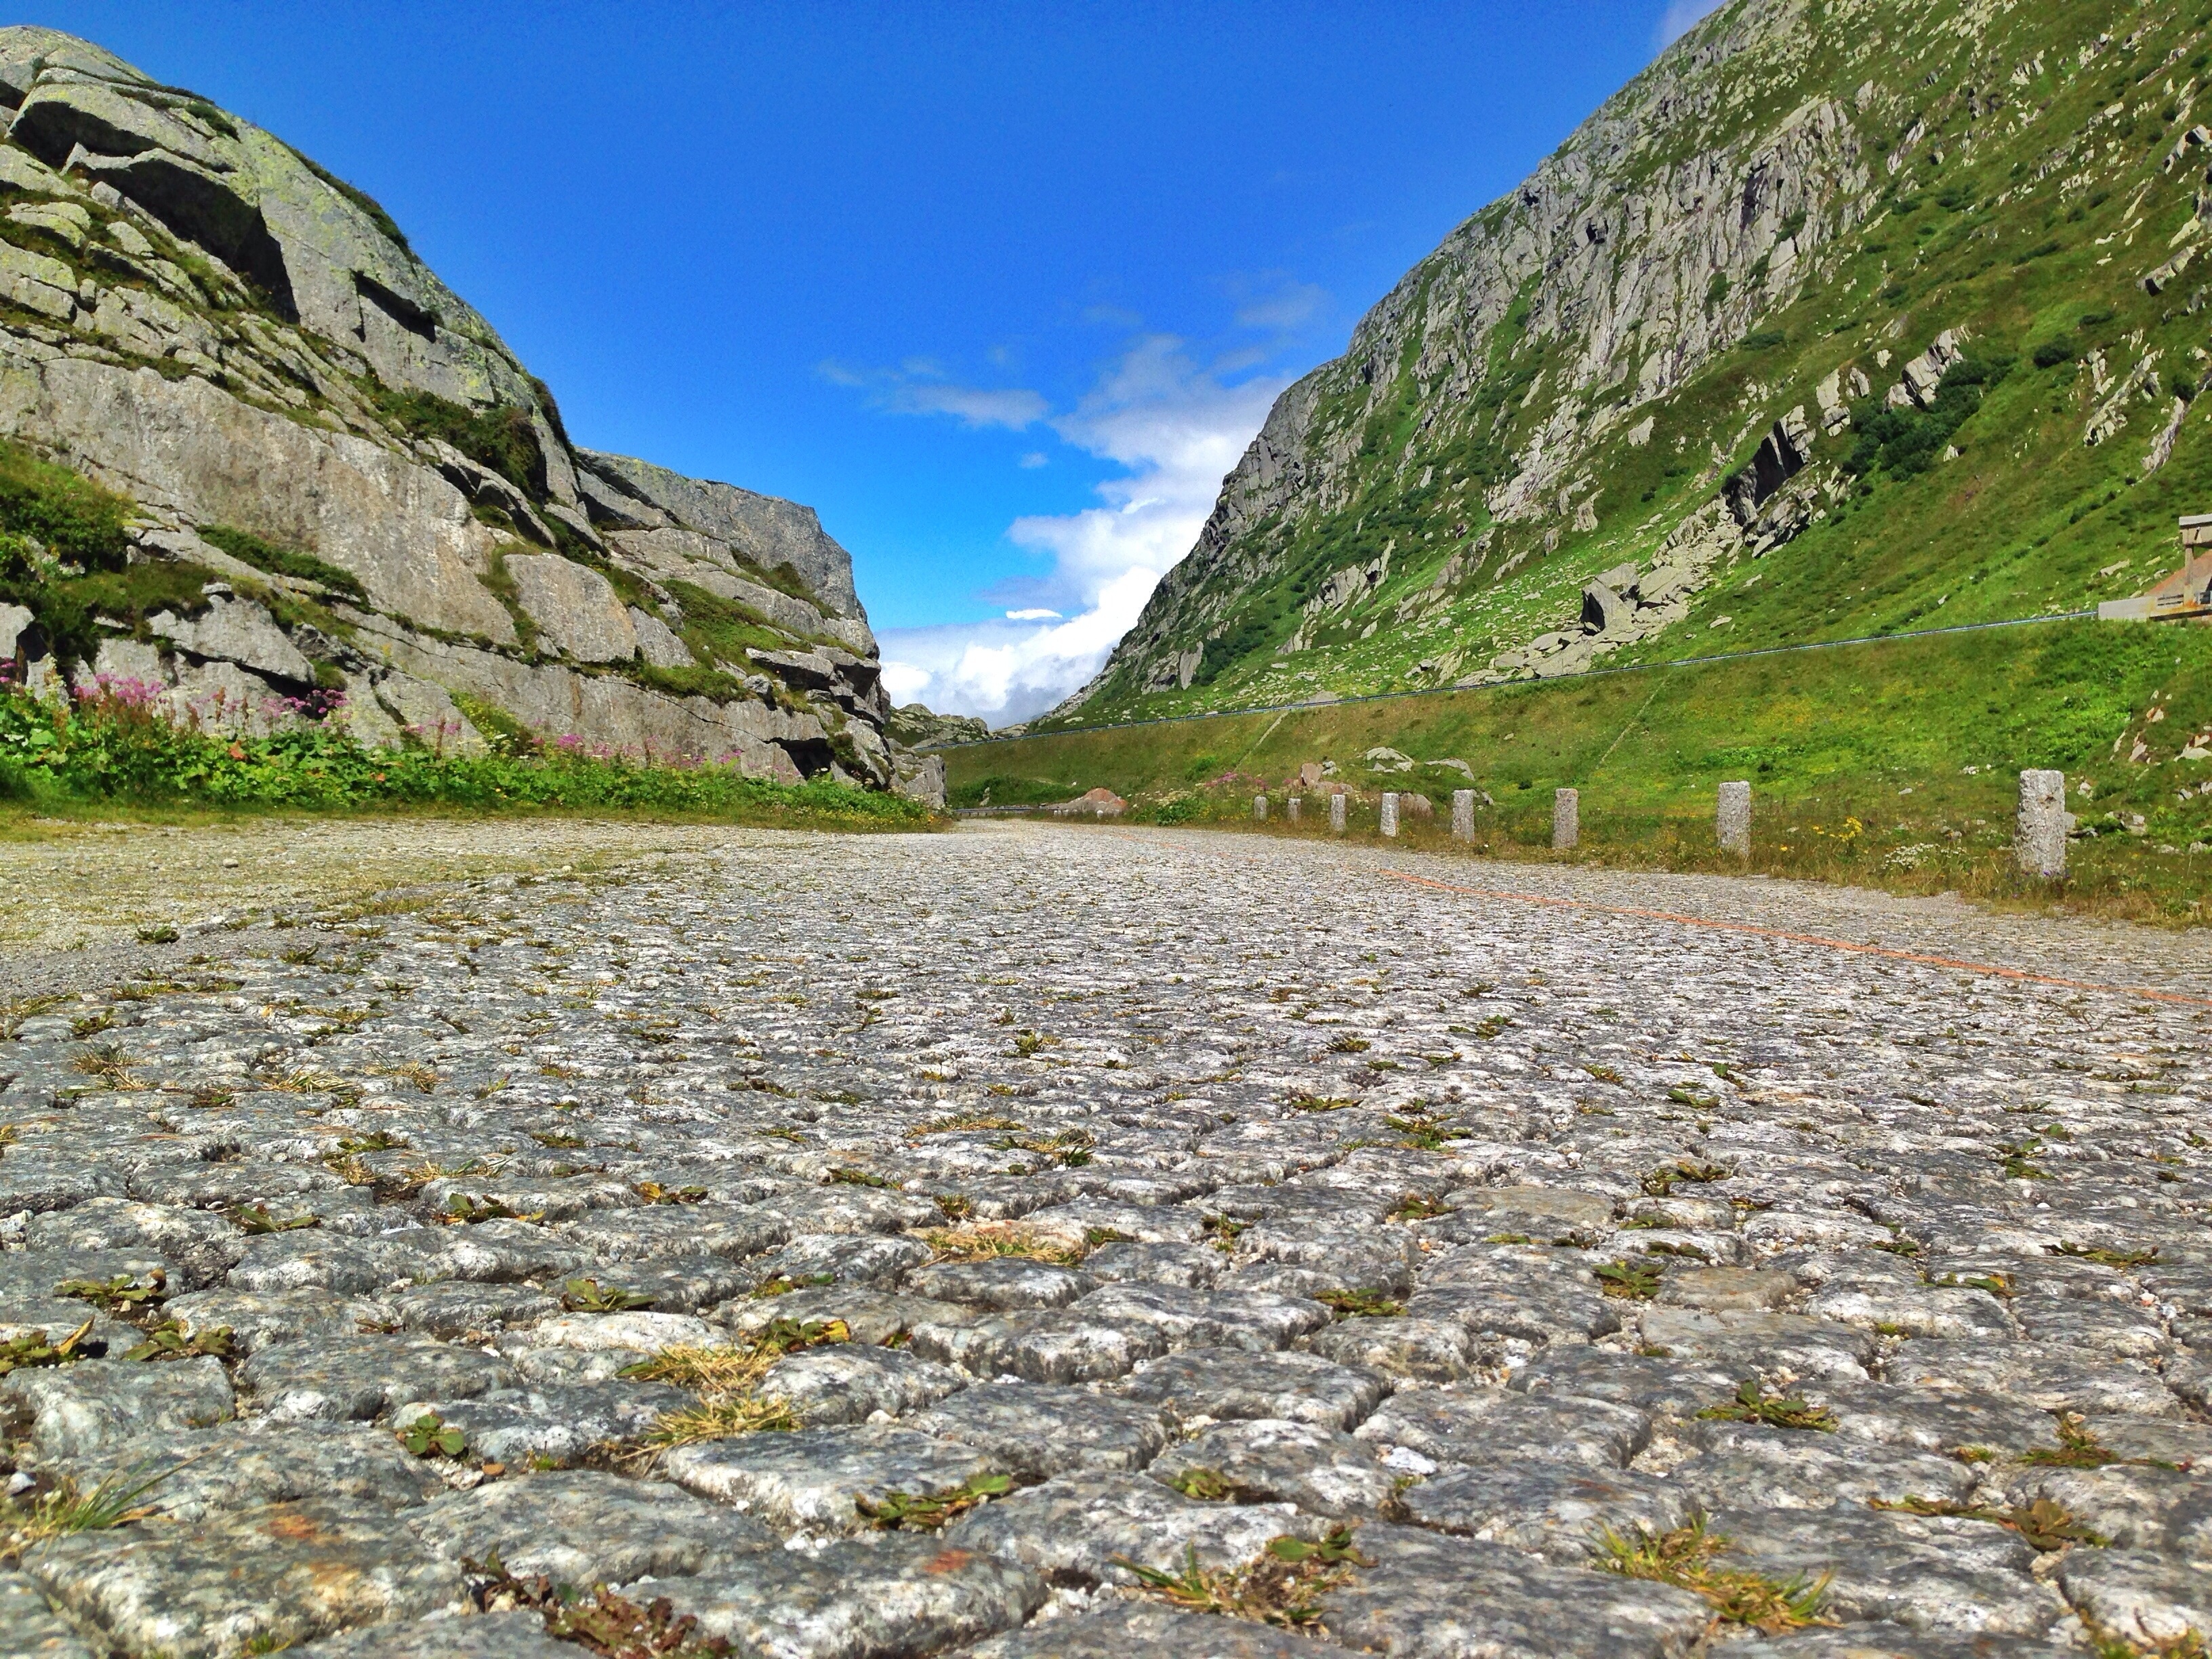
landscape, wilderness, walking, mountain, road, trail, traffic, old, river, valley, mountain range, cliff, fjord, canyon, terrain, ridge, geology, alps, badlands, ravine, plateau, wadi, landform, mountain pass, pass road, geographical feature, mountainous landforms